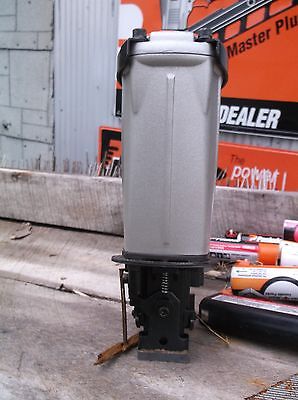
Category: stapler